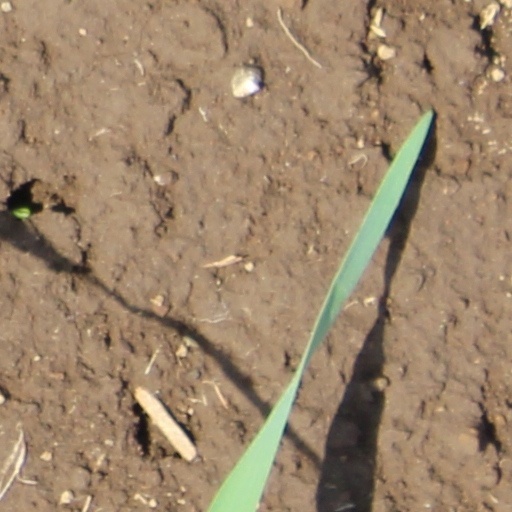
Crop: wheat